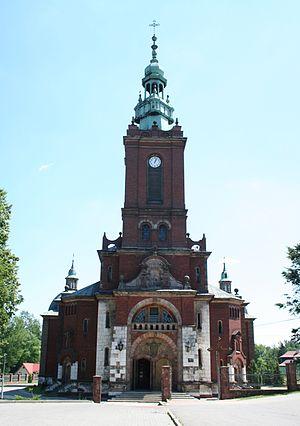
Sułoszowa est une localité polonaise, siège de la gmina de Sułoszowa, située dans le powiat de Cracovie en voïvodie de Petite-Pologne.